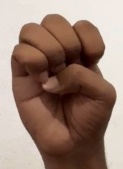
ASL sign: E